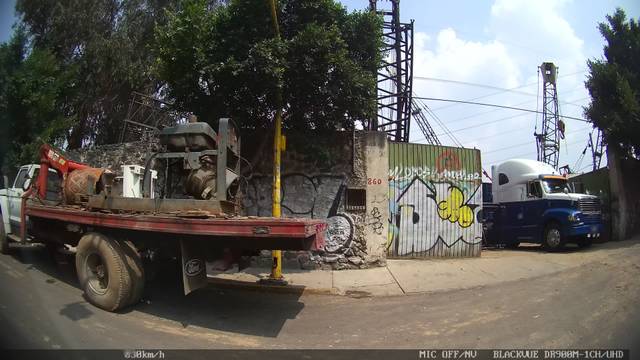
Region: Mexico
Coordinates: 19.36, -99.217